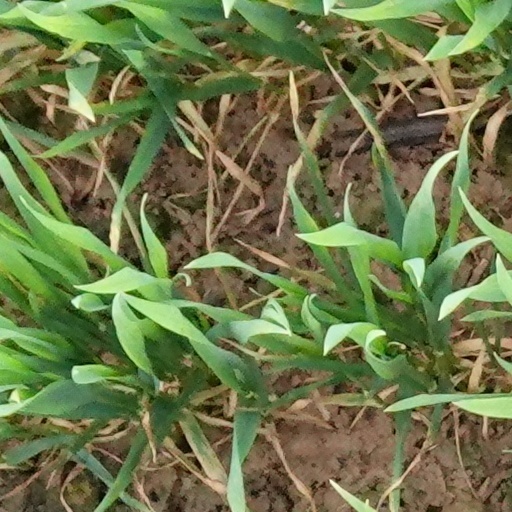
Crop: wheat